Sky position (RA, Dec in degrees): 243.692, 7.073
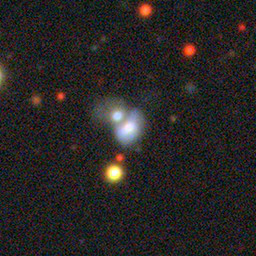
Galaxy morphology: Merging Galaxies